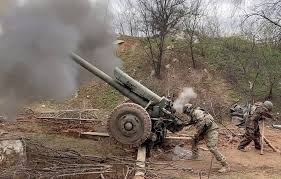
Label: D-30